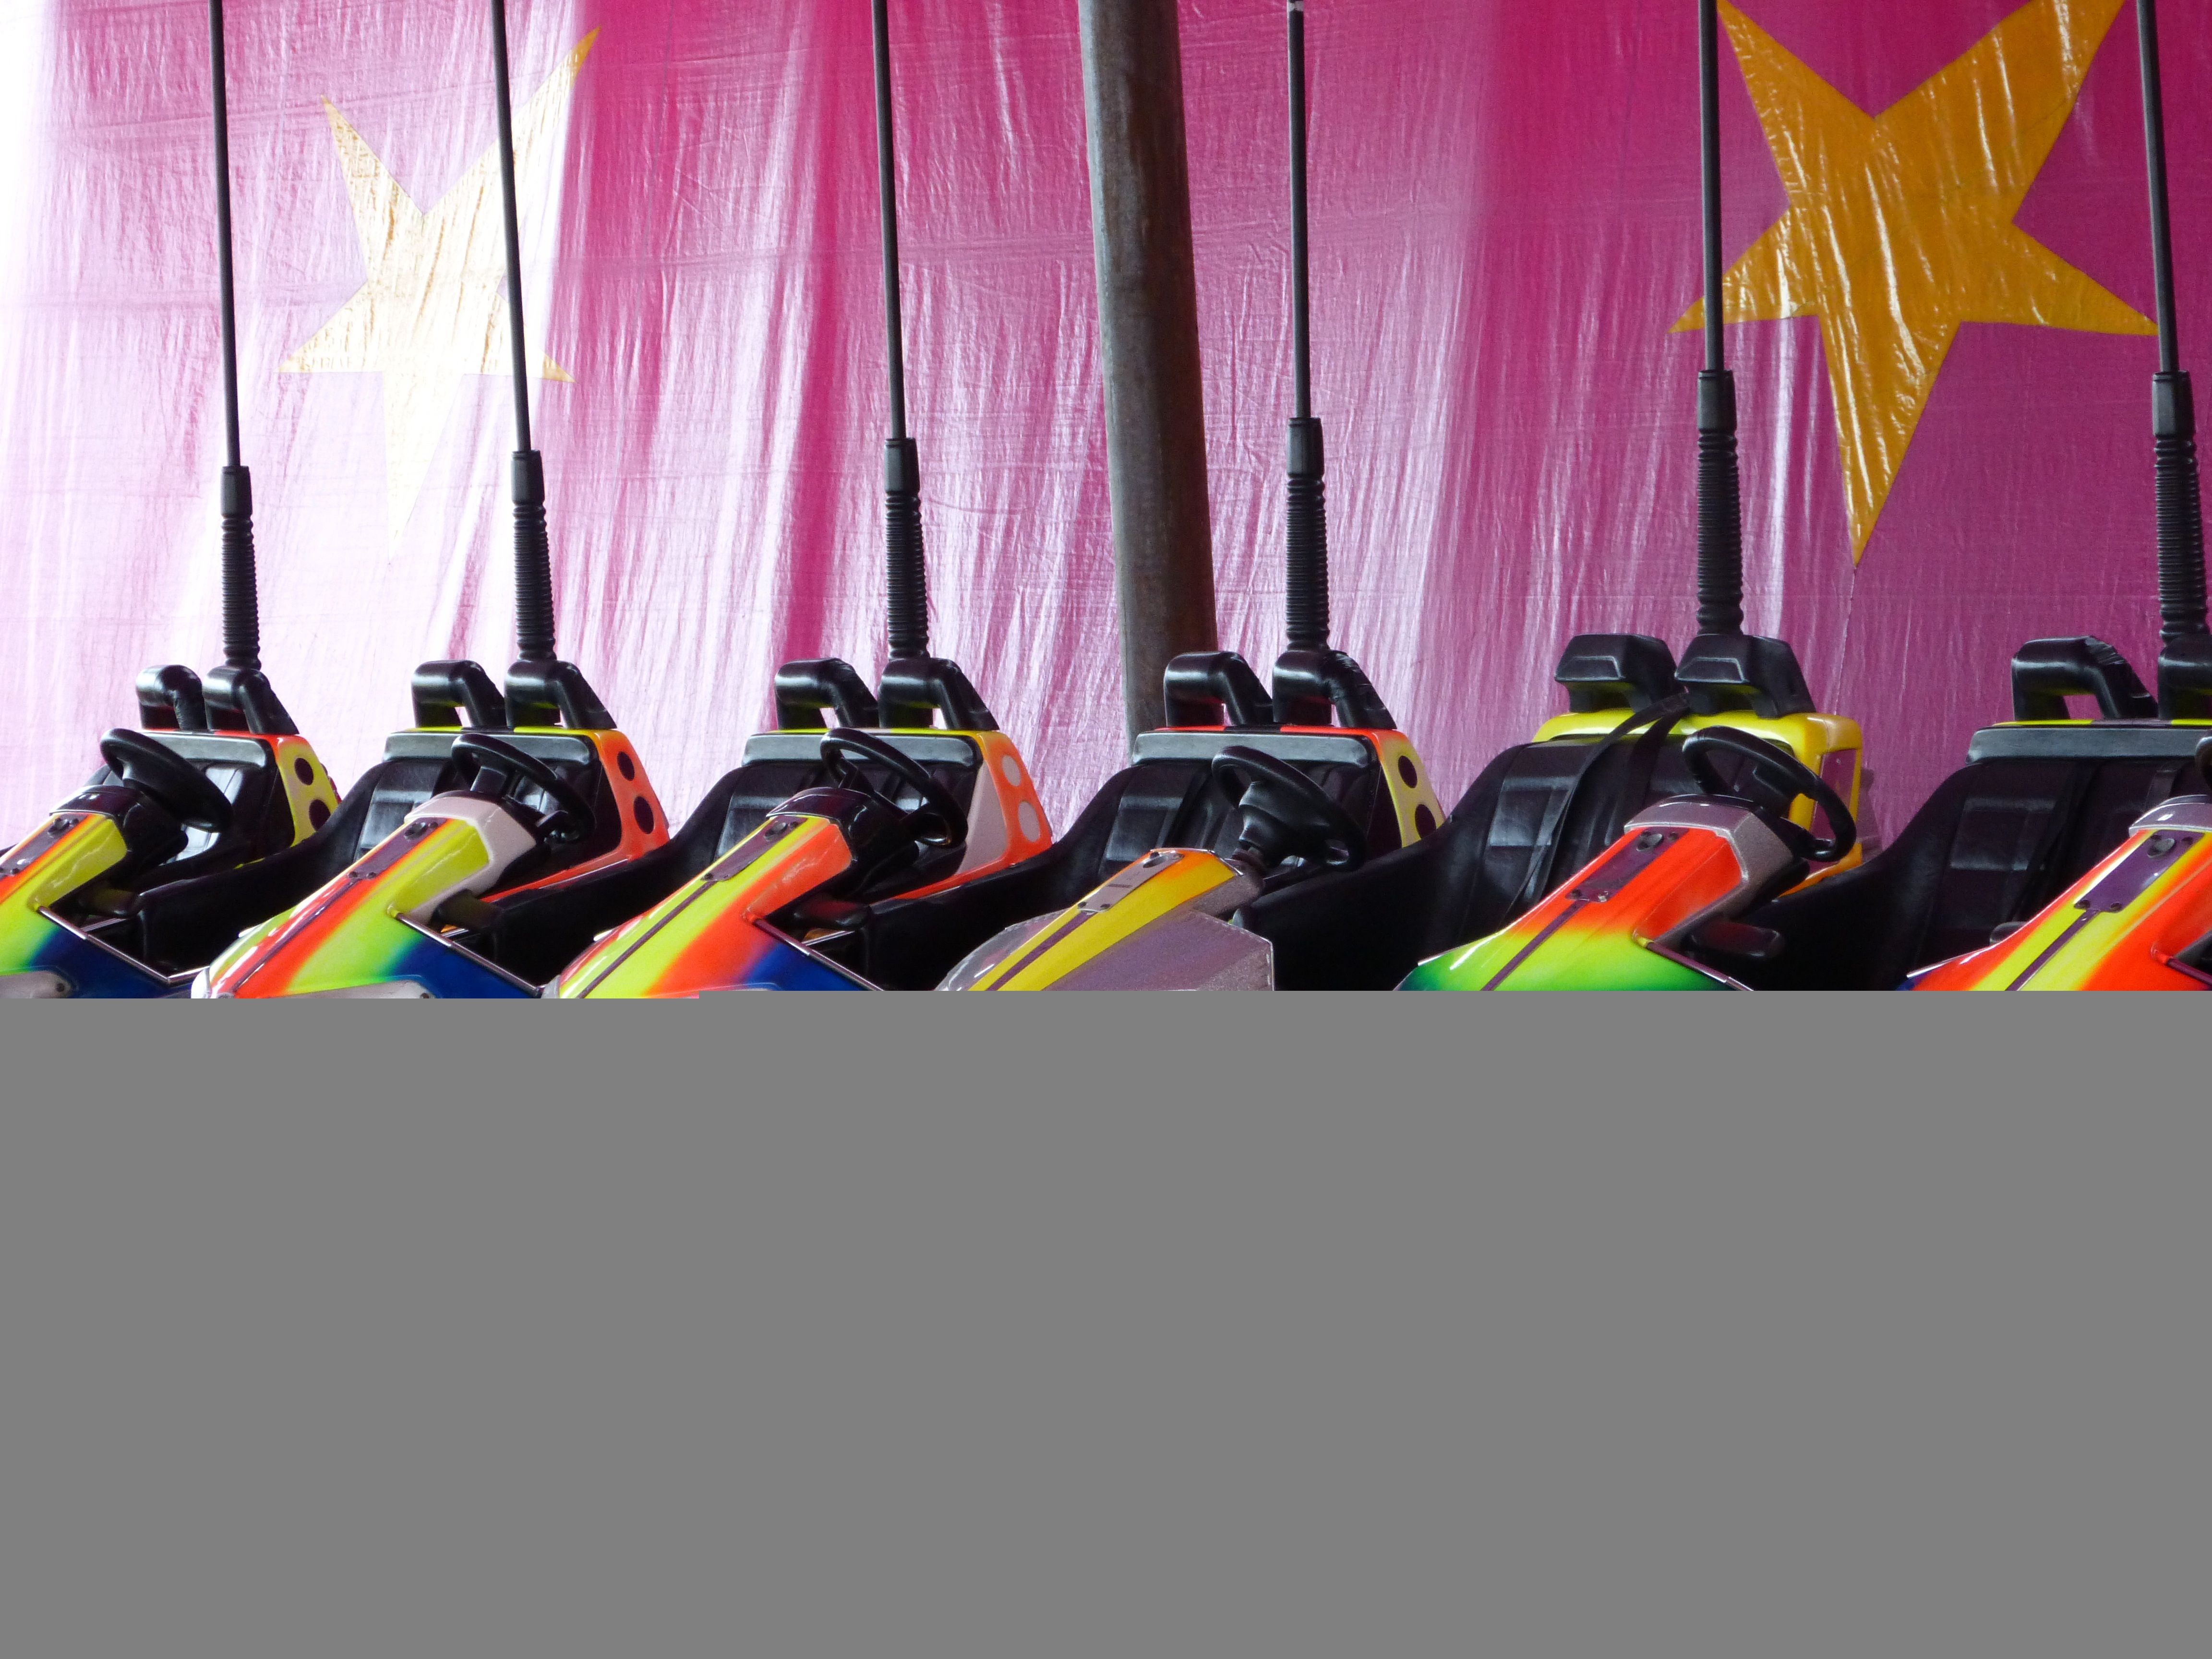
action, auto, speed, movement, leisure, theme park, fairground, fun, rides, fair, entertainment, pleasure, screenshot, folk festival, adrenaline, hustle and bustle, year market, box car